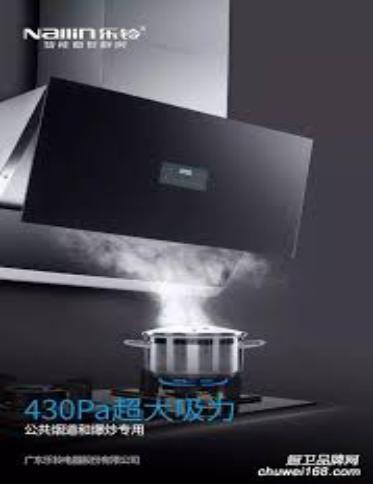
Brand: nallin
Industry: Necessities